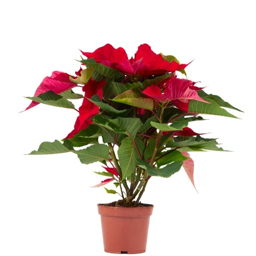
christmas flower on a white background